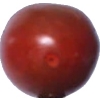
Label: tomato_cherry_maroon